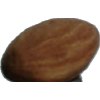
Label: almonds